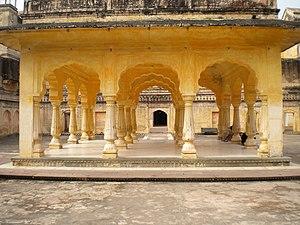
Le fort d'Amber se trouve à Amber, ville d'une superficie de 4 km², située à 11 km de Jaipur, dans l'État du Rajasthan, en Inde. Le fort qui domine Jaipur du haut d'une colline, est la principale attraction touristique de la zone. La ville d'Amber a été à l'origine construite par Meenas et plus tard développée par le Raja Man Singh I.